Allemagne-en-Provence

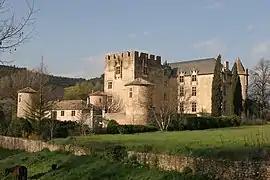
Castle

Allemagne-en-Provence (literally "Germany in Provence") is a commune in the Alpes-de-Haute-Provence department in the Provence-Alpes-Côte d'Azur region in southeastern France.